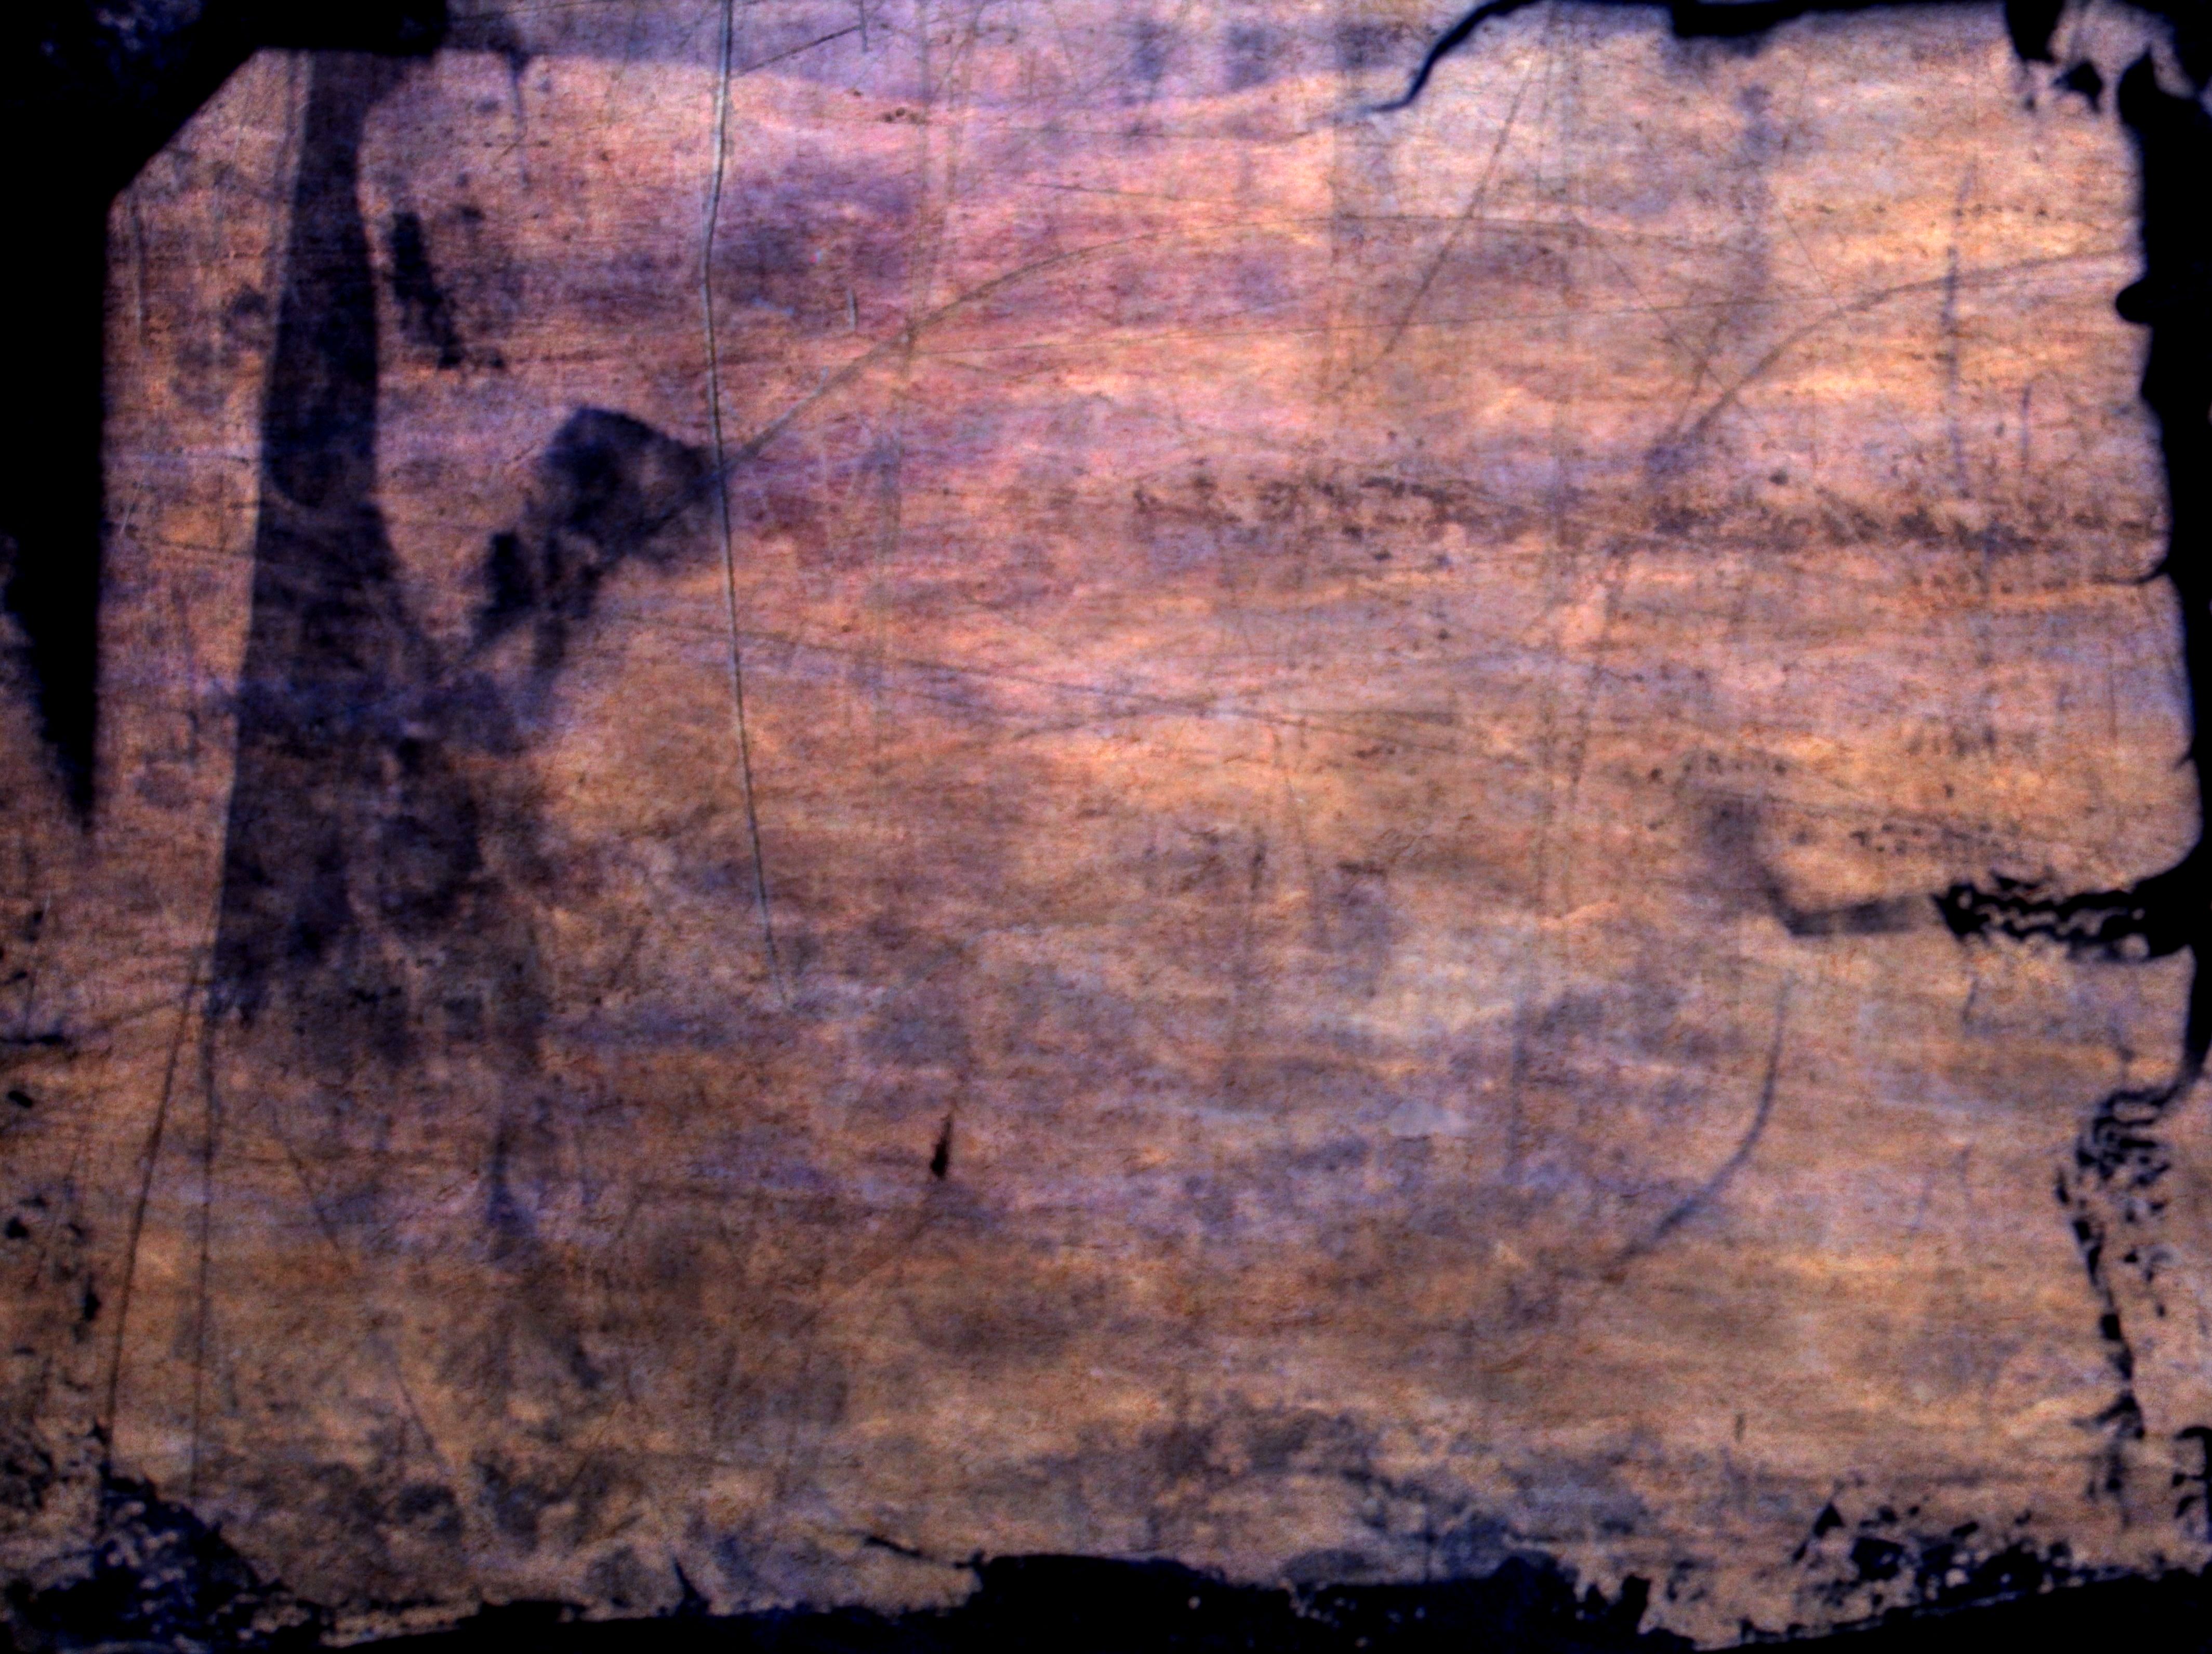
rock, texture, formation, painting